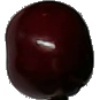
Label: Cherry 1